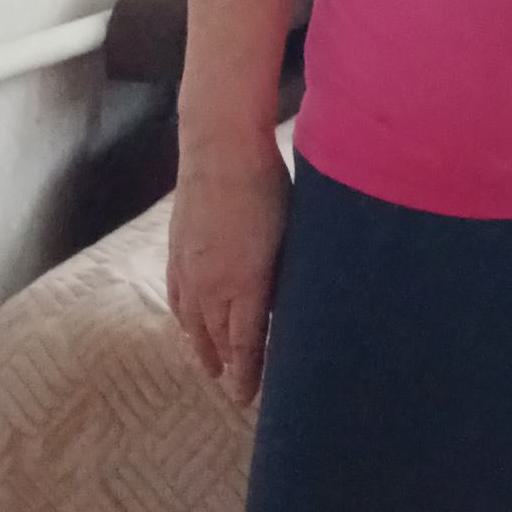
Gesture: no_gesture